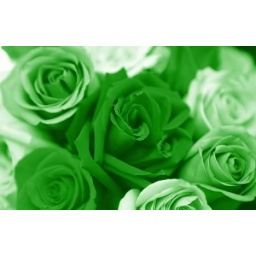
Photographed in natural light,selective focus, various roses in red,yellow,purple,pale pink and yellow